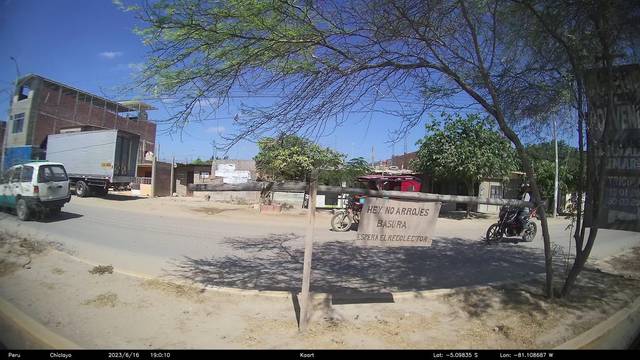
Region: Peru
Coordinates: -5.098, -81.109